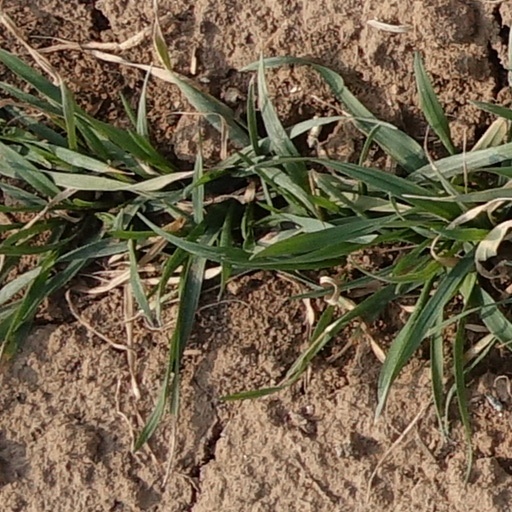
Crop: wheat